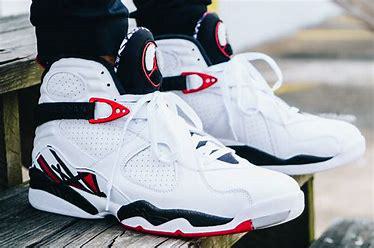
Brand: Jordan
Model: 8 Retro